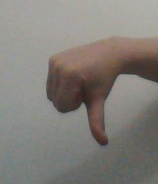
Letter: waw